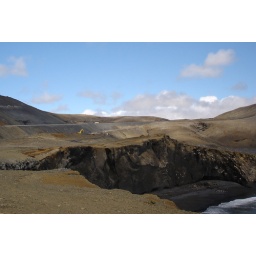
Seabirds on the cliffs and black sand beach in the foreground.